Eskişehirspor (women)

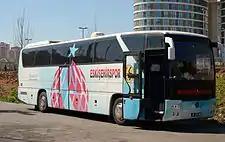
Club bus of Eskişehirspor.

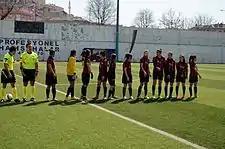
Eskişehirspor squad at the away match against Ataşehir Belediyespor in the 2014–15 season.

Eskişehirspor Women's Football is the women's football team of the Turkish multi-sport club of Eskişehirspor based in Eskişehir,